John Mowbray of Barnbougle

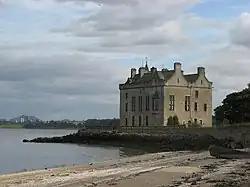
Barnbougle Castle

John Mowbray's father was born Robert Barton, a son of Robert Barton of Over Barnton, Comptroller of Scotland. He married an heiress, Barbara Mowbray, daughter of John Mowbray of Barnbougle, and took the surname Mowbray. He died in 1538. John Mowbray was a son of his second wife, Elizabeth Crawford.